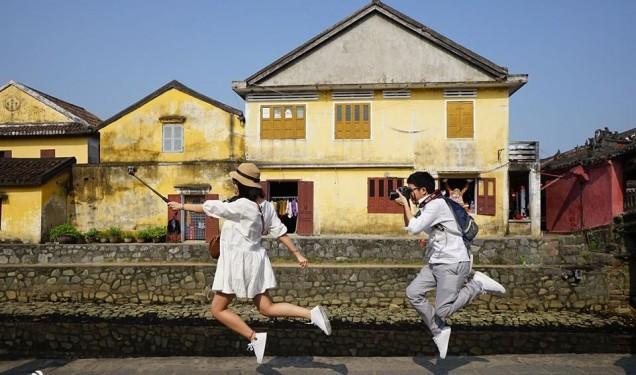
cả hai người trong khung hình đang cùng nhau nhảy lên